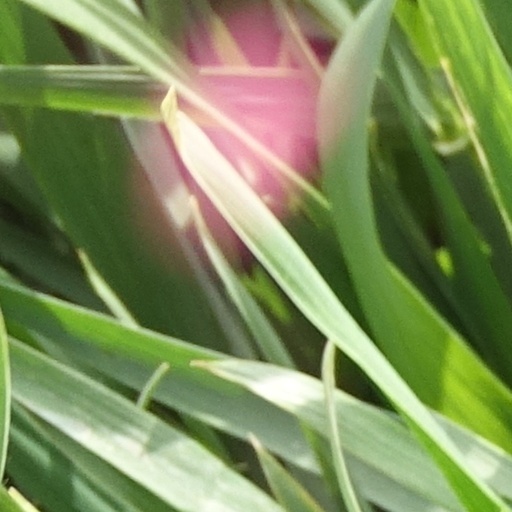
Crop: wheat